2018 Ford EcoBoost 400

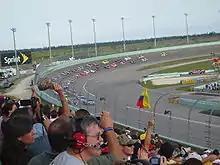
Homestead-Miami Speedway, the track where the race was held.

Homestead-Miami Speedway is a motor racing track located in Homestead, Florida. The track, which has several configurations, has promoted several series of racing, including NASCAR, the Verizon IndyCar Series, the Grand-Am Rolex Sports Car Series and the Championship Cup Series.